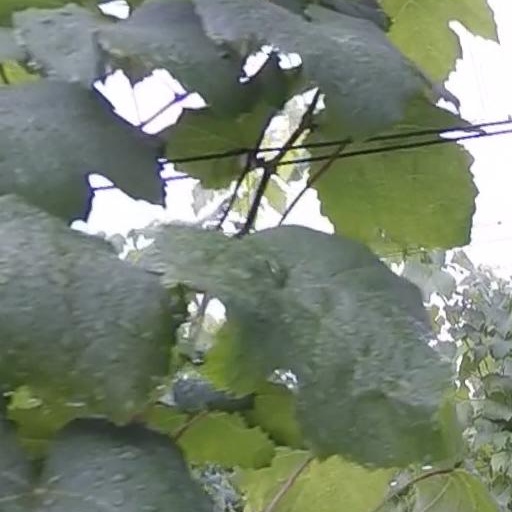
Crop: grape